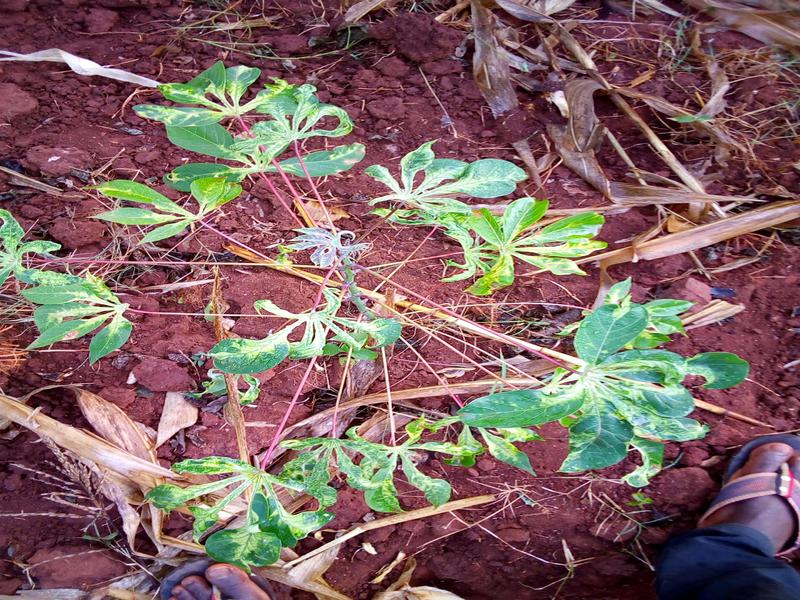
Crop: cassava
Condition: mosaic_disease